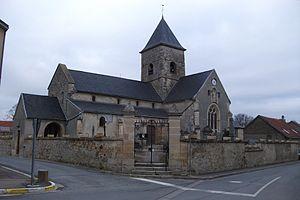
Vue de l'église du village Les Meneux.
Les Mesneux est une commune française située dans le département de la Marne, en région Grand Est.